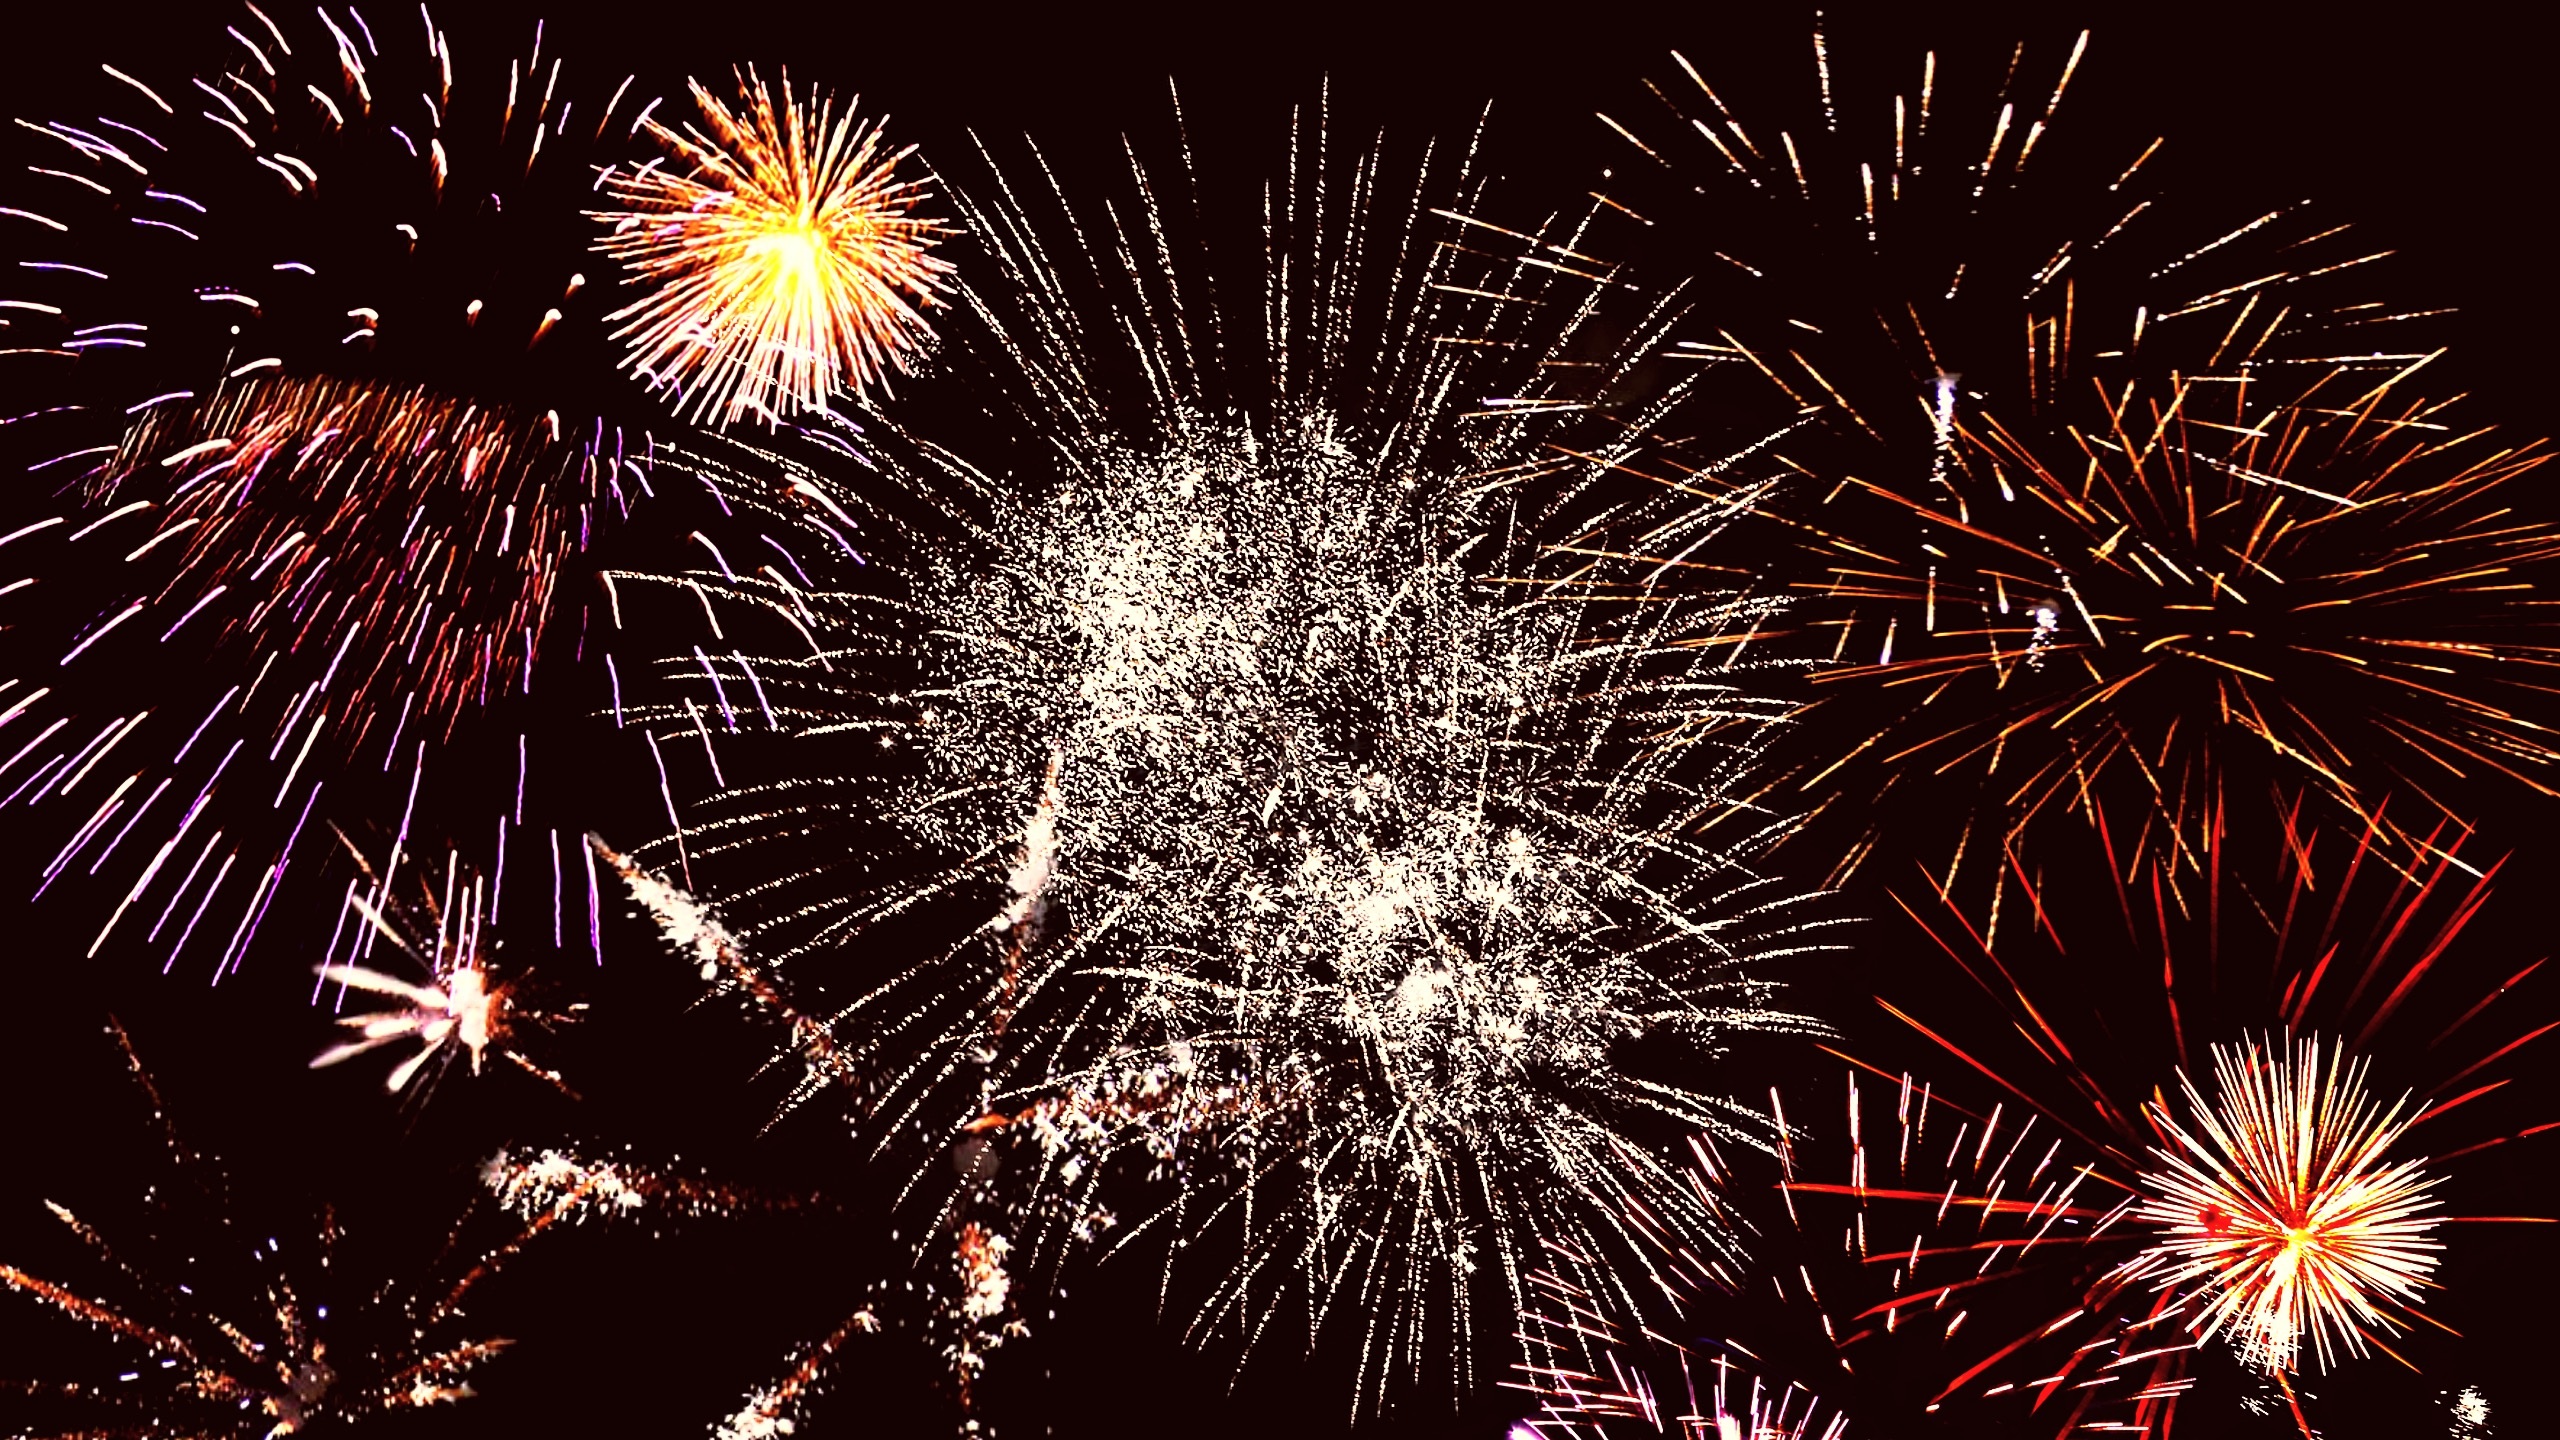
abstract, recreation, celebration, dance, drink, new year, 2016, fireworks, background, illustration, party, beautiful, event, midnight, sylvester, new year's eve, new year's day, annual financial statements, turn of the year, outdoor recreation, new year 2016